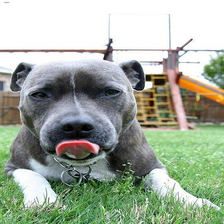
Species: dog
Breed: staffordshire bull terrier